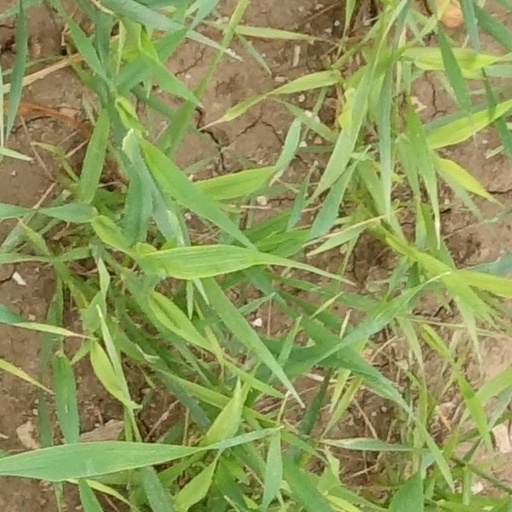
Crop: wheat